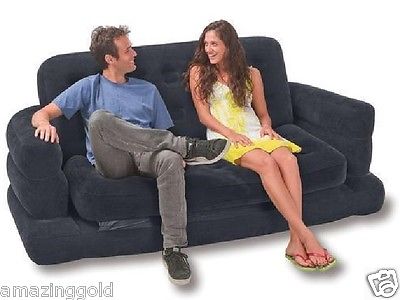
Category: sofa